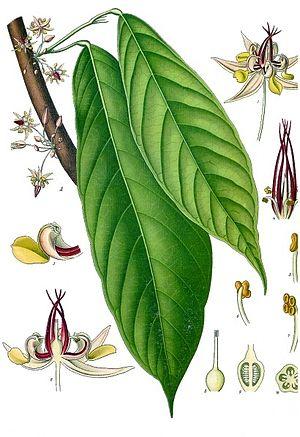
Aussi appelé cacao ou cacaotier, le cacaoyer est un petit arbre à feuilles persistantes du genre Theobroma de la famille des Sterculiacées, selon la classification classique, ou des Malvacées, selon la classification phylogénétique. Il produit des fèves comestibles aux saveurs différentes suivant les variétés de cacaoyer, à partir desquelles est fabriqué le cacao, le produit de base du chocolat.
Le curaray est un des dix groupes de variétés de cacaoyers considérées par l'étude morpho-géographique et génétique de Motomayor de 2008 comme constituant la « base » phylogénétique des essences de cacao.
Genre : Dicliptera A.L. Jussieu
En Guyane, plus de 1 200 espèces arborées indigènes sont actuellement répertoriées. De nouvelles espèces sont régulièrement décrites. Une liste plus complète de 1 581 espèces a été publiée en 2009. La liste suivante est donc loin d'être exhaustive !